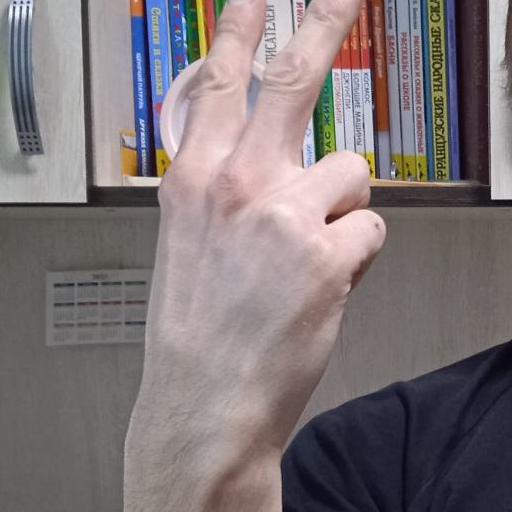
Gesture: peace_inverted